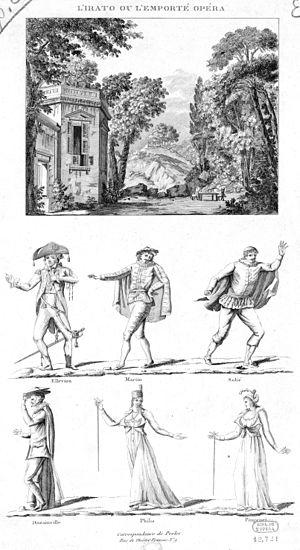
L'Irato ou l'emporté opéra. Ellévion Martin Solié Dozainville Philis Pingenet Correspondance de Perlet rue du Théâtre Français